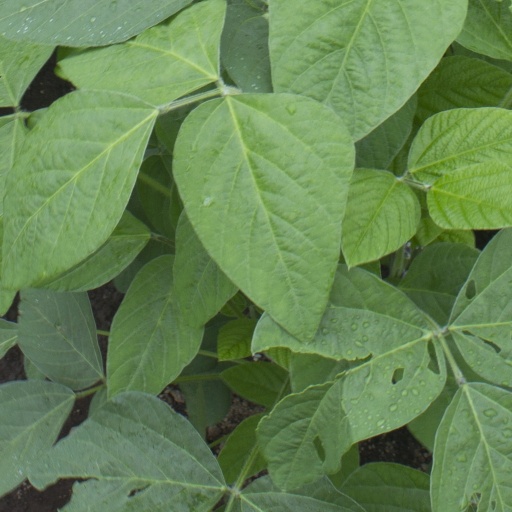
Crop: soybean